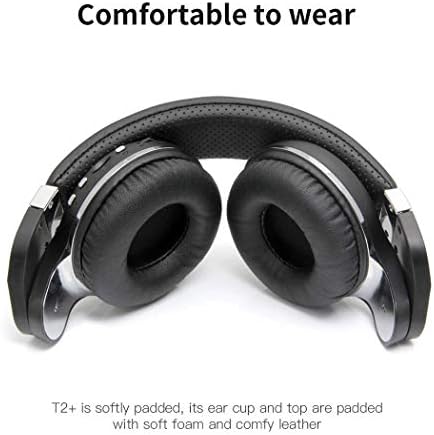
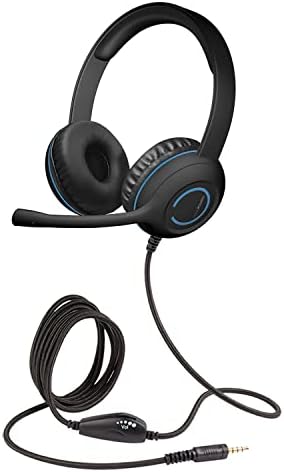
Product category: headphones
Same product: no